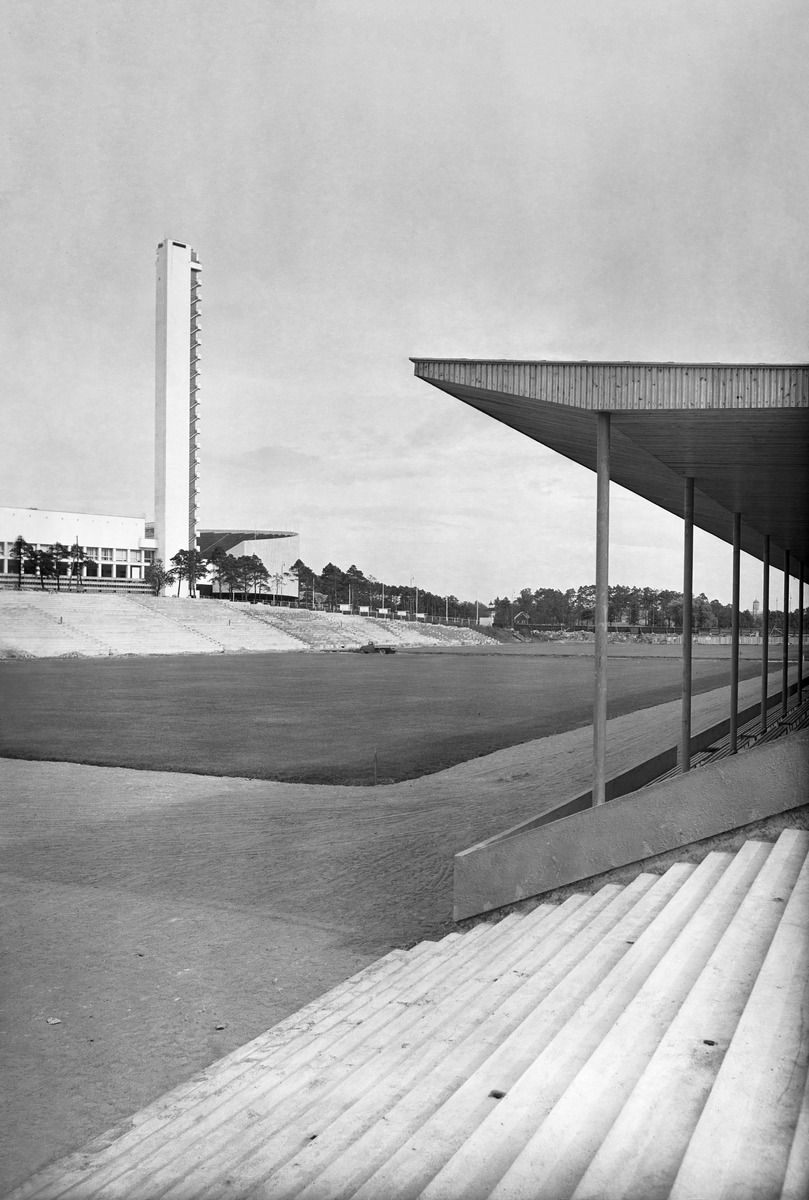
Töölön pallokenttä
Tölö bollplan; Helsinki Ball Field
sisällön kuvaus: Töölön pallokenttä ennen kentän vihkiäisiä Helsingissä heinäkuussa 1940. content description: Töölö ball field before its inauguration in Helsinki July 1940. innehållsbeskrivning: Tölö bollplan före dess invigning i Helsingfors juli 1940.
Kuvaaja: Sundström, Hugo, kuvaaja
Vuosi: 1940
Paikka: Suomi, Uusimaa, Helsinki
Aiheet: HBL; liikuntapaikat; urheilupaikat; pallokentät; sports grounds and physical exercise facilities; playing fields; sports; architecture; buildings; sports sites; ball fields; idrottsplatser; bollplaner; sport; arkitektur; byggnader; bollplan